11th Street Bridge

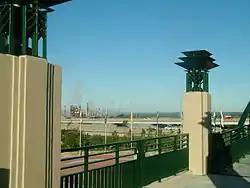

The 11th Street Bridge was completed in December 1915 to carry vehicles across the Arkansas River at Tulsa, Oklahoma. Used from 1916 to 1972, it was also a part of U.S. Route 66. Functionally, it has been replaced by the I-244 bridges across the Arkansas. As of 2009, the bridge was in poor structural condition and unsafe even for pedestrians. In 2008, the gates were locked to exclude all visitors.